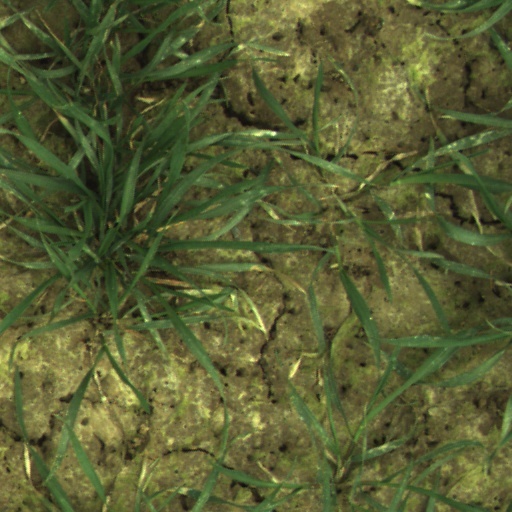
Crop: wheat